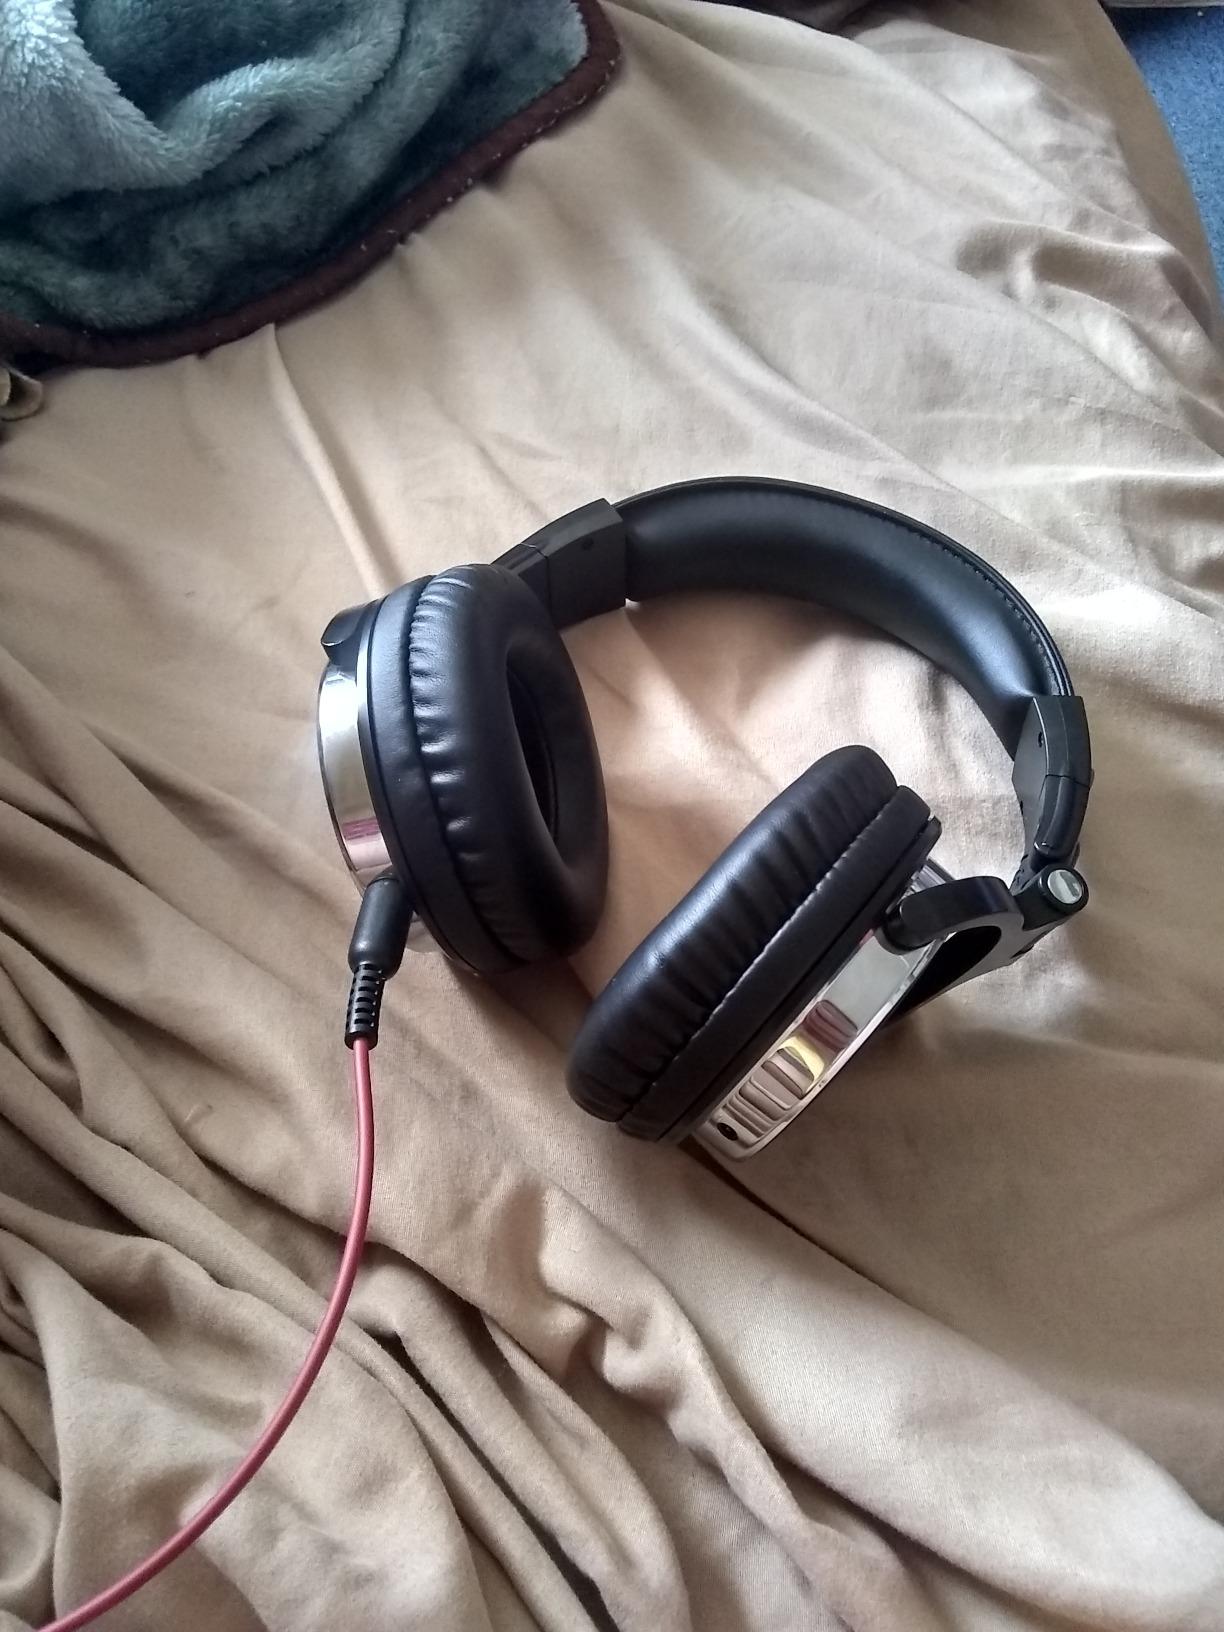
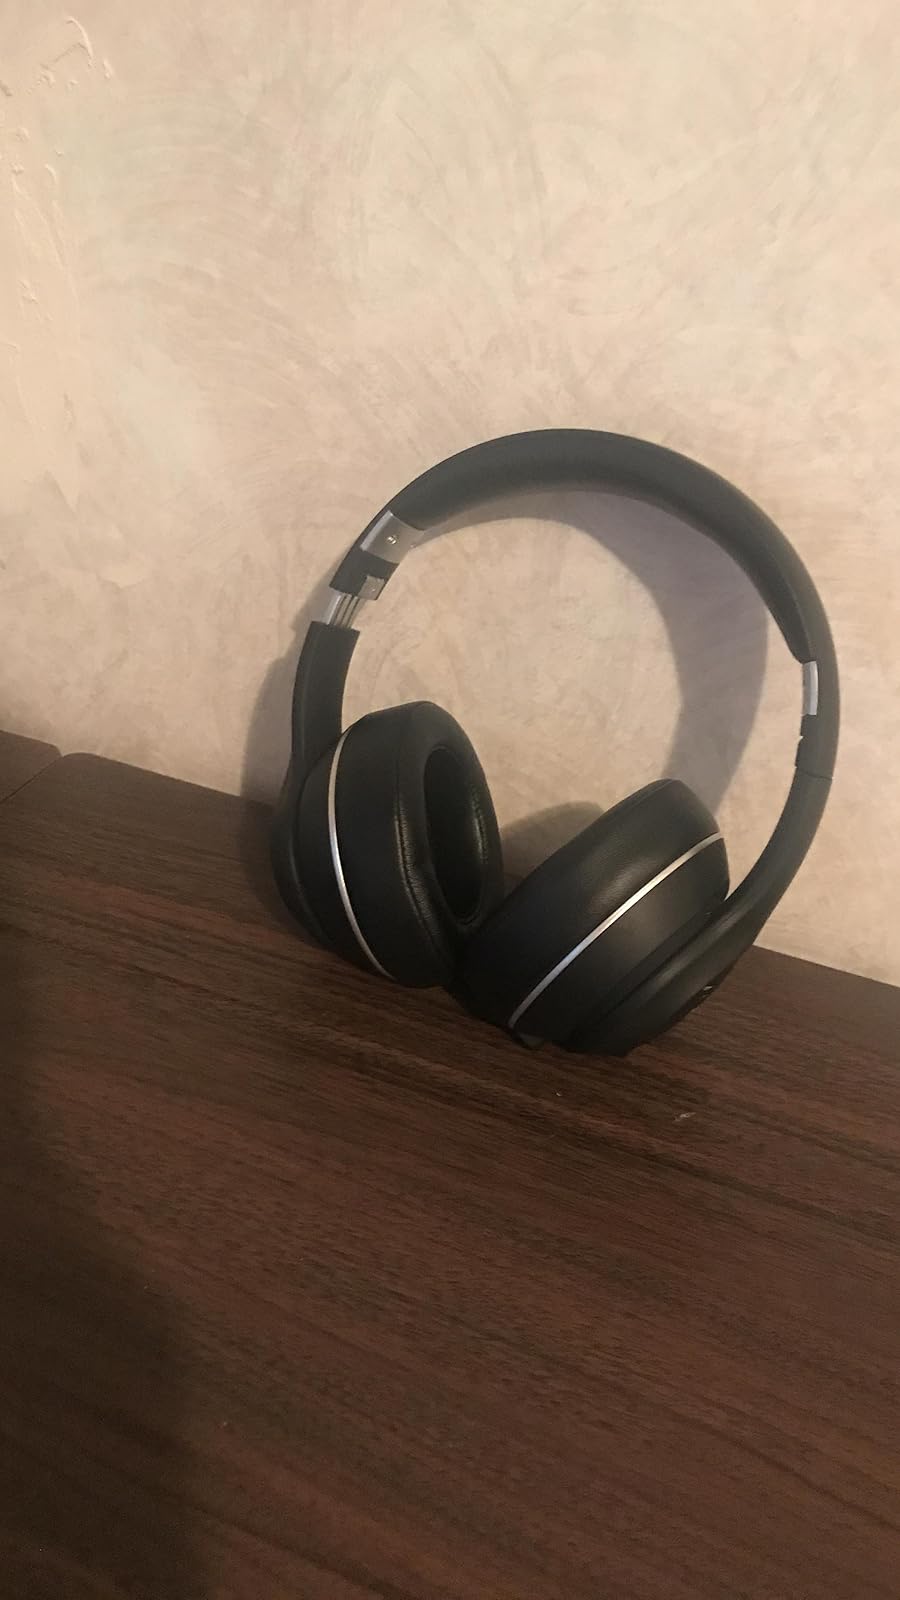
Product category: headphones
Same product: no